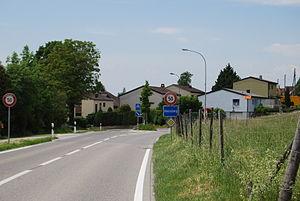
Meinisberg est une commune suisse du canton de Berne, située dans l'arrondissement administratif de Bienne, au bord du canal de Nidau-Büren et de la réserve naturelle du Häftli.